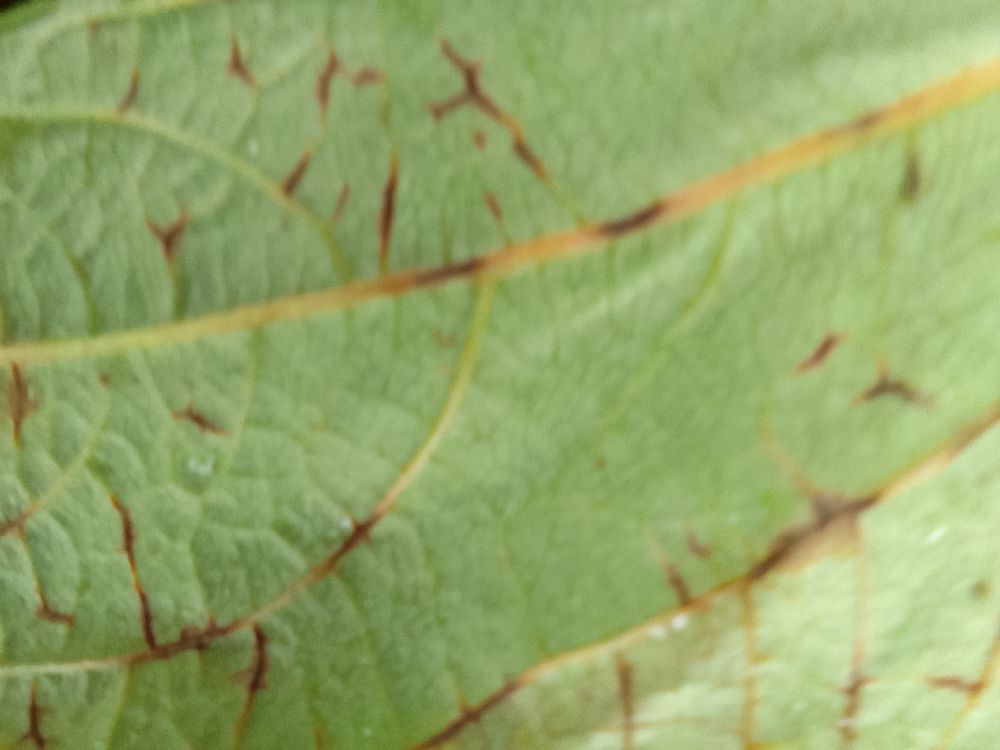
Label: anthracnose